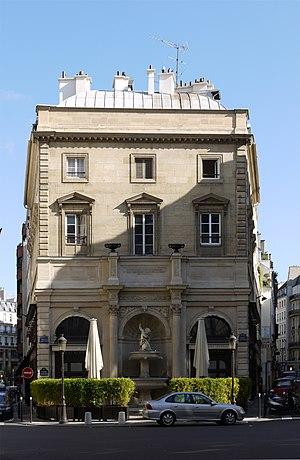
Fontaine Gaillon, Paris
La place Gaillon est une place du 2ᵉ arrondissement de Paris, en France.
La fontaine Gaillon est un monument parisien situé sur la place Gaillon, créé en 1707. La place se trouve dans le 2ᵉ arrondissement de Paris.